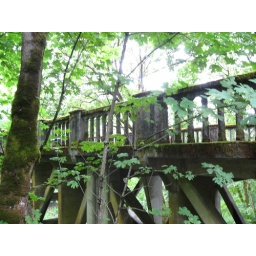
This bridge is part of the scenic columbia river highway near horsetail falls